Marine Corps Air Facility Walnut Ridge

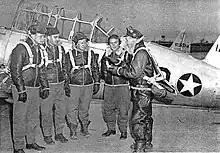
Flying cadets at Walnut Ridge AAF in front of a Vultee BT-13A Valiant, 1943 (Serial 41-23074 visible)

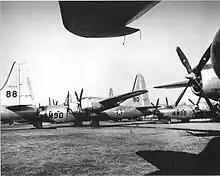
Consolidated B-32 Dominators awaiting the smelter at RFC Walnut Ridge, 1946 (Serial 42-108562 visible)

Marine Corps Air Facility Walnut Ridge is a former United States Army and United States Marine Corps airfield in Walnut Ridge, Arkansas. After it was closed, it was turned into Walnut Ridge Regional Airport.